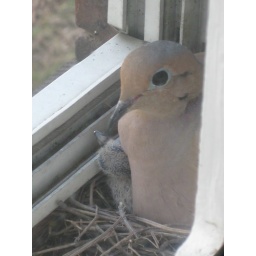
The baby dove egg in my office window hatched.